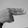
ASL letter: H